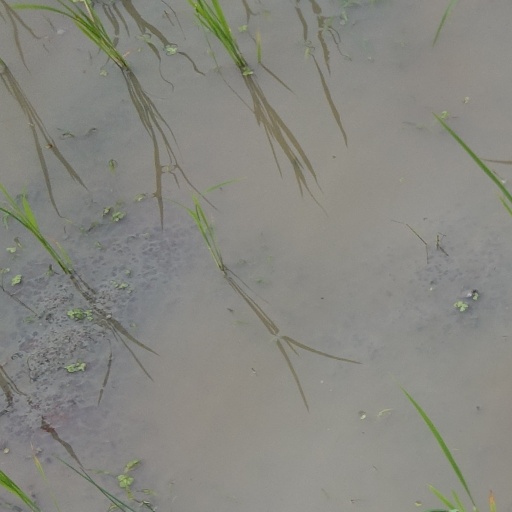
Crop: rice